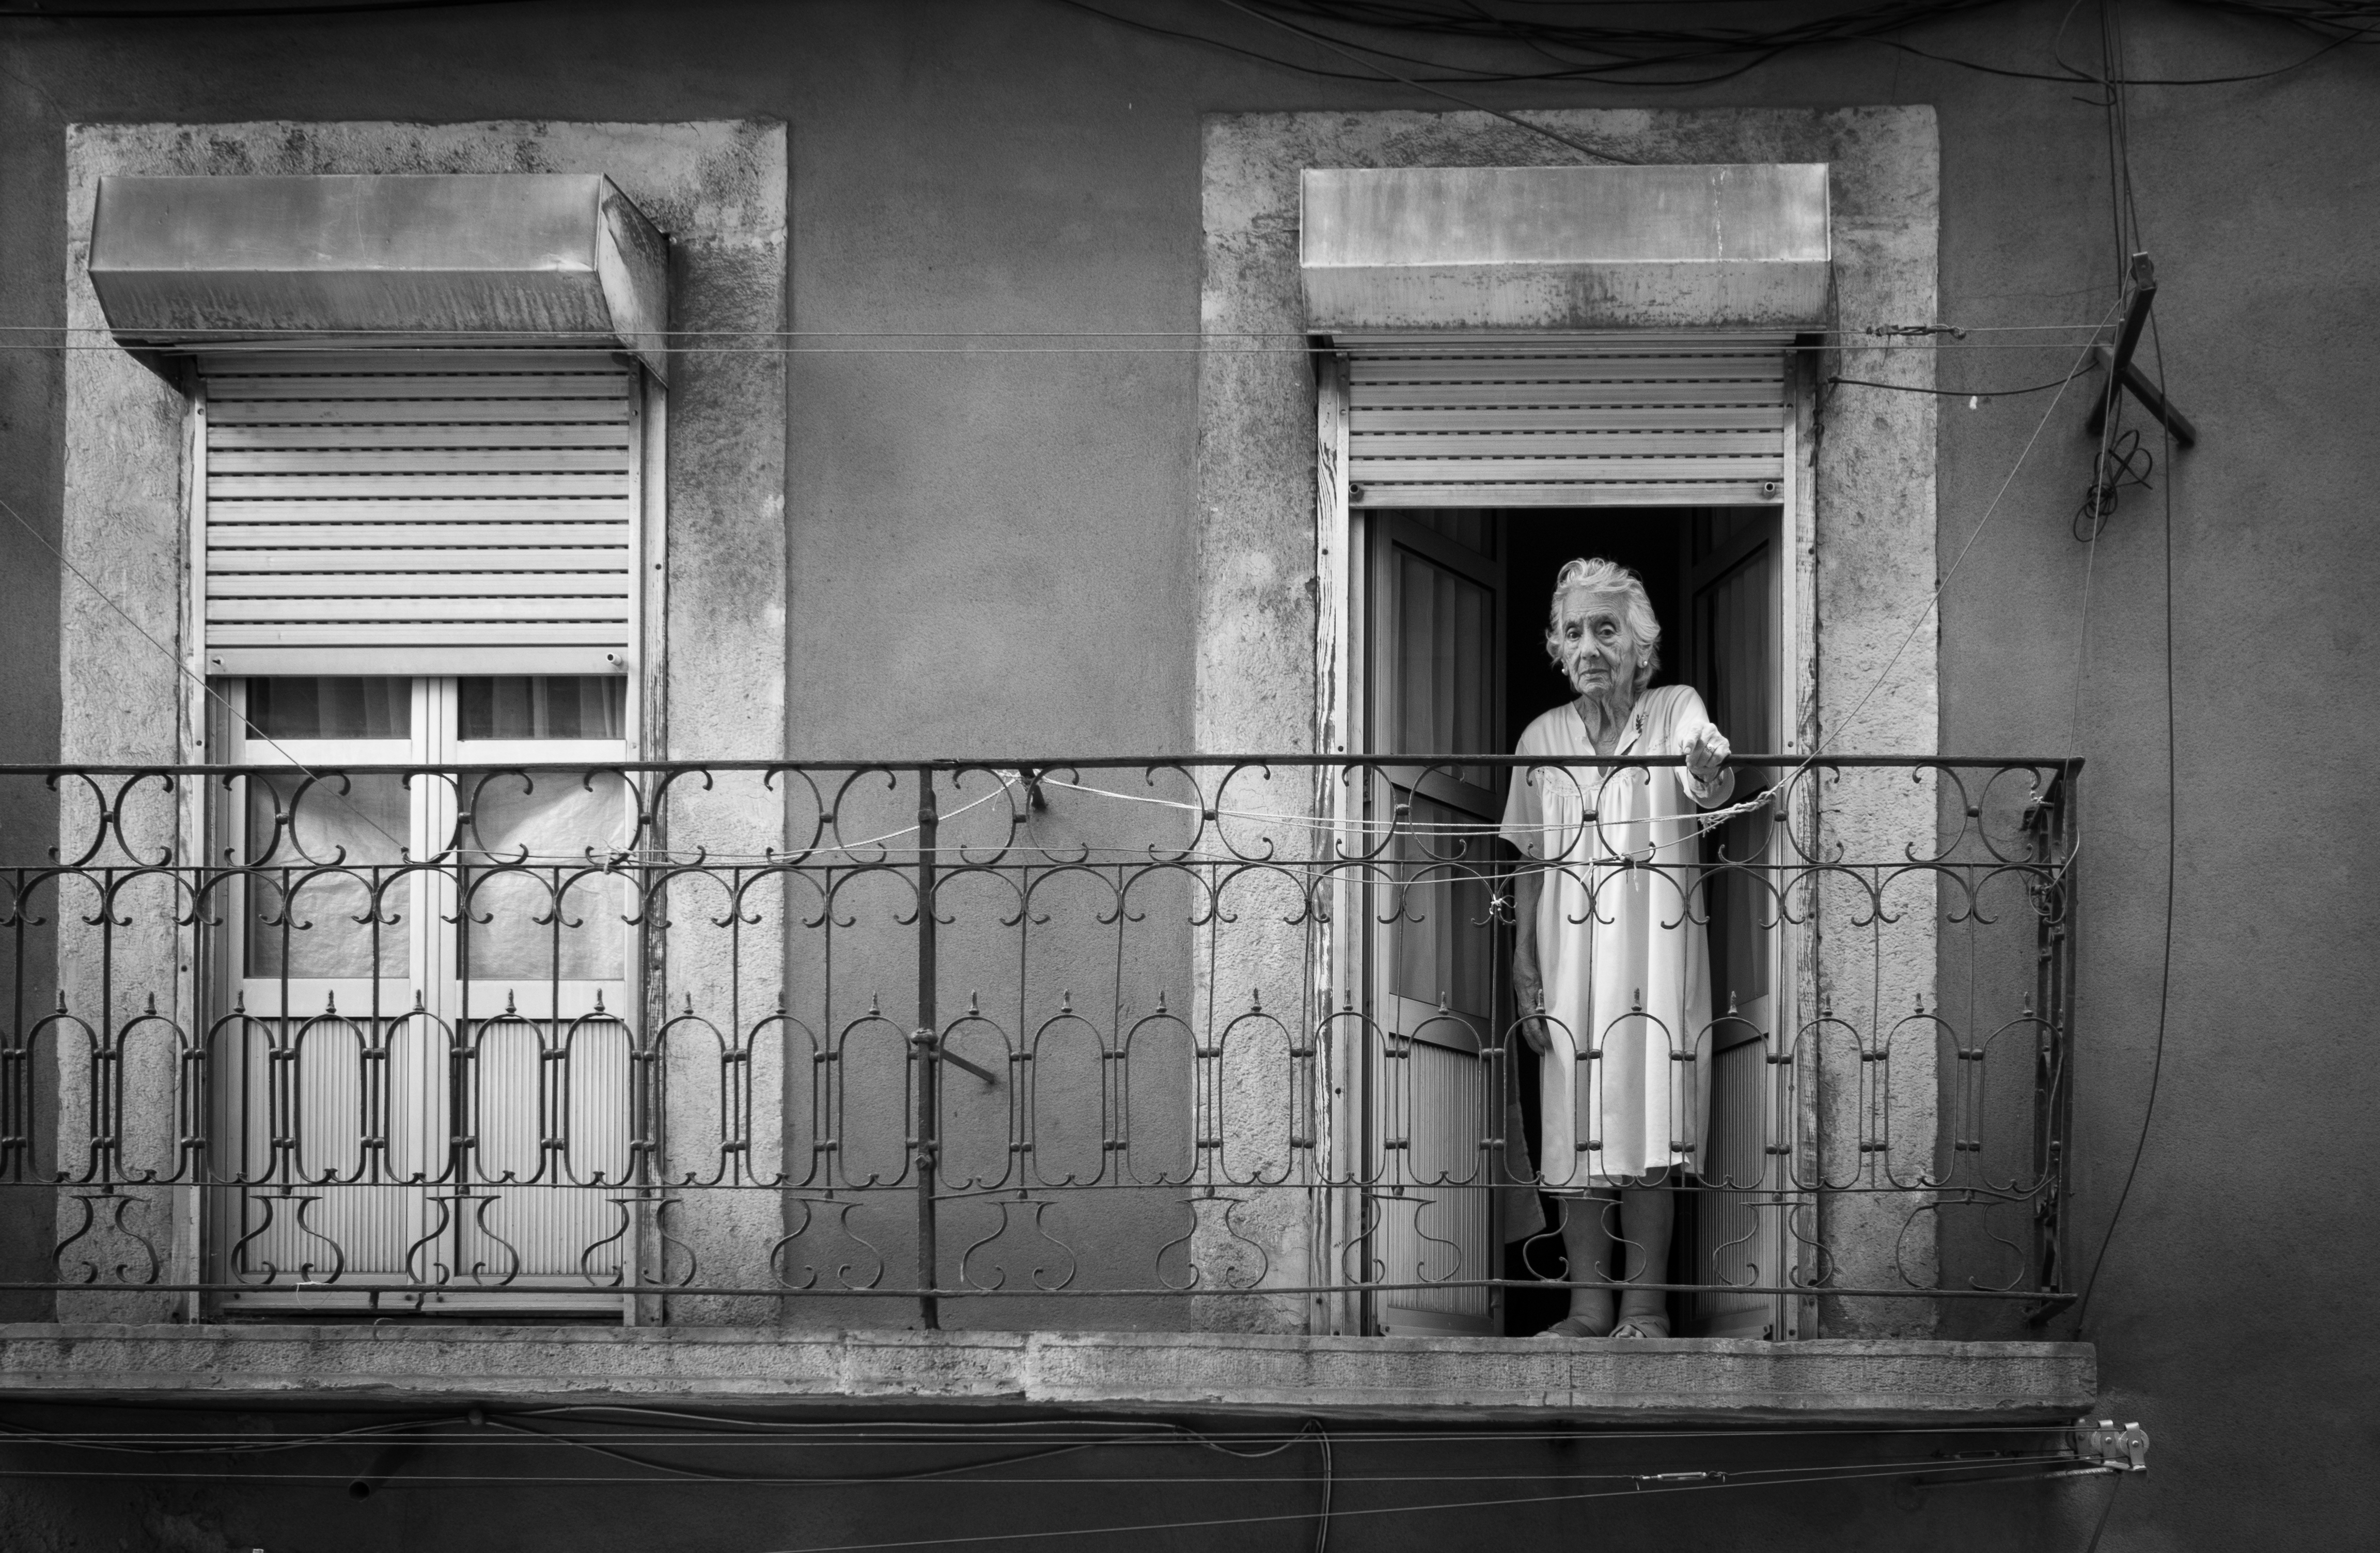
light, black and white, architecture, white, street, photography, house, window, ebook, training, darkness, black, monochrome, door, streetphotography, flickr, thomas, video, digital camera, symmetry, olympus, photograph, omd, fuji, shape, leica, monochrom, leuthard, hcb, thomasleuthard, urban area, monochrome photography, film noir